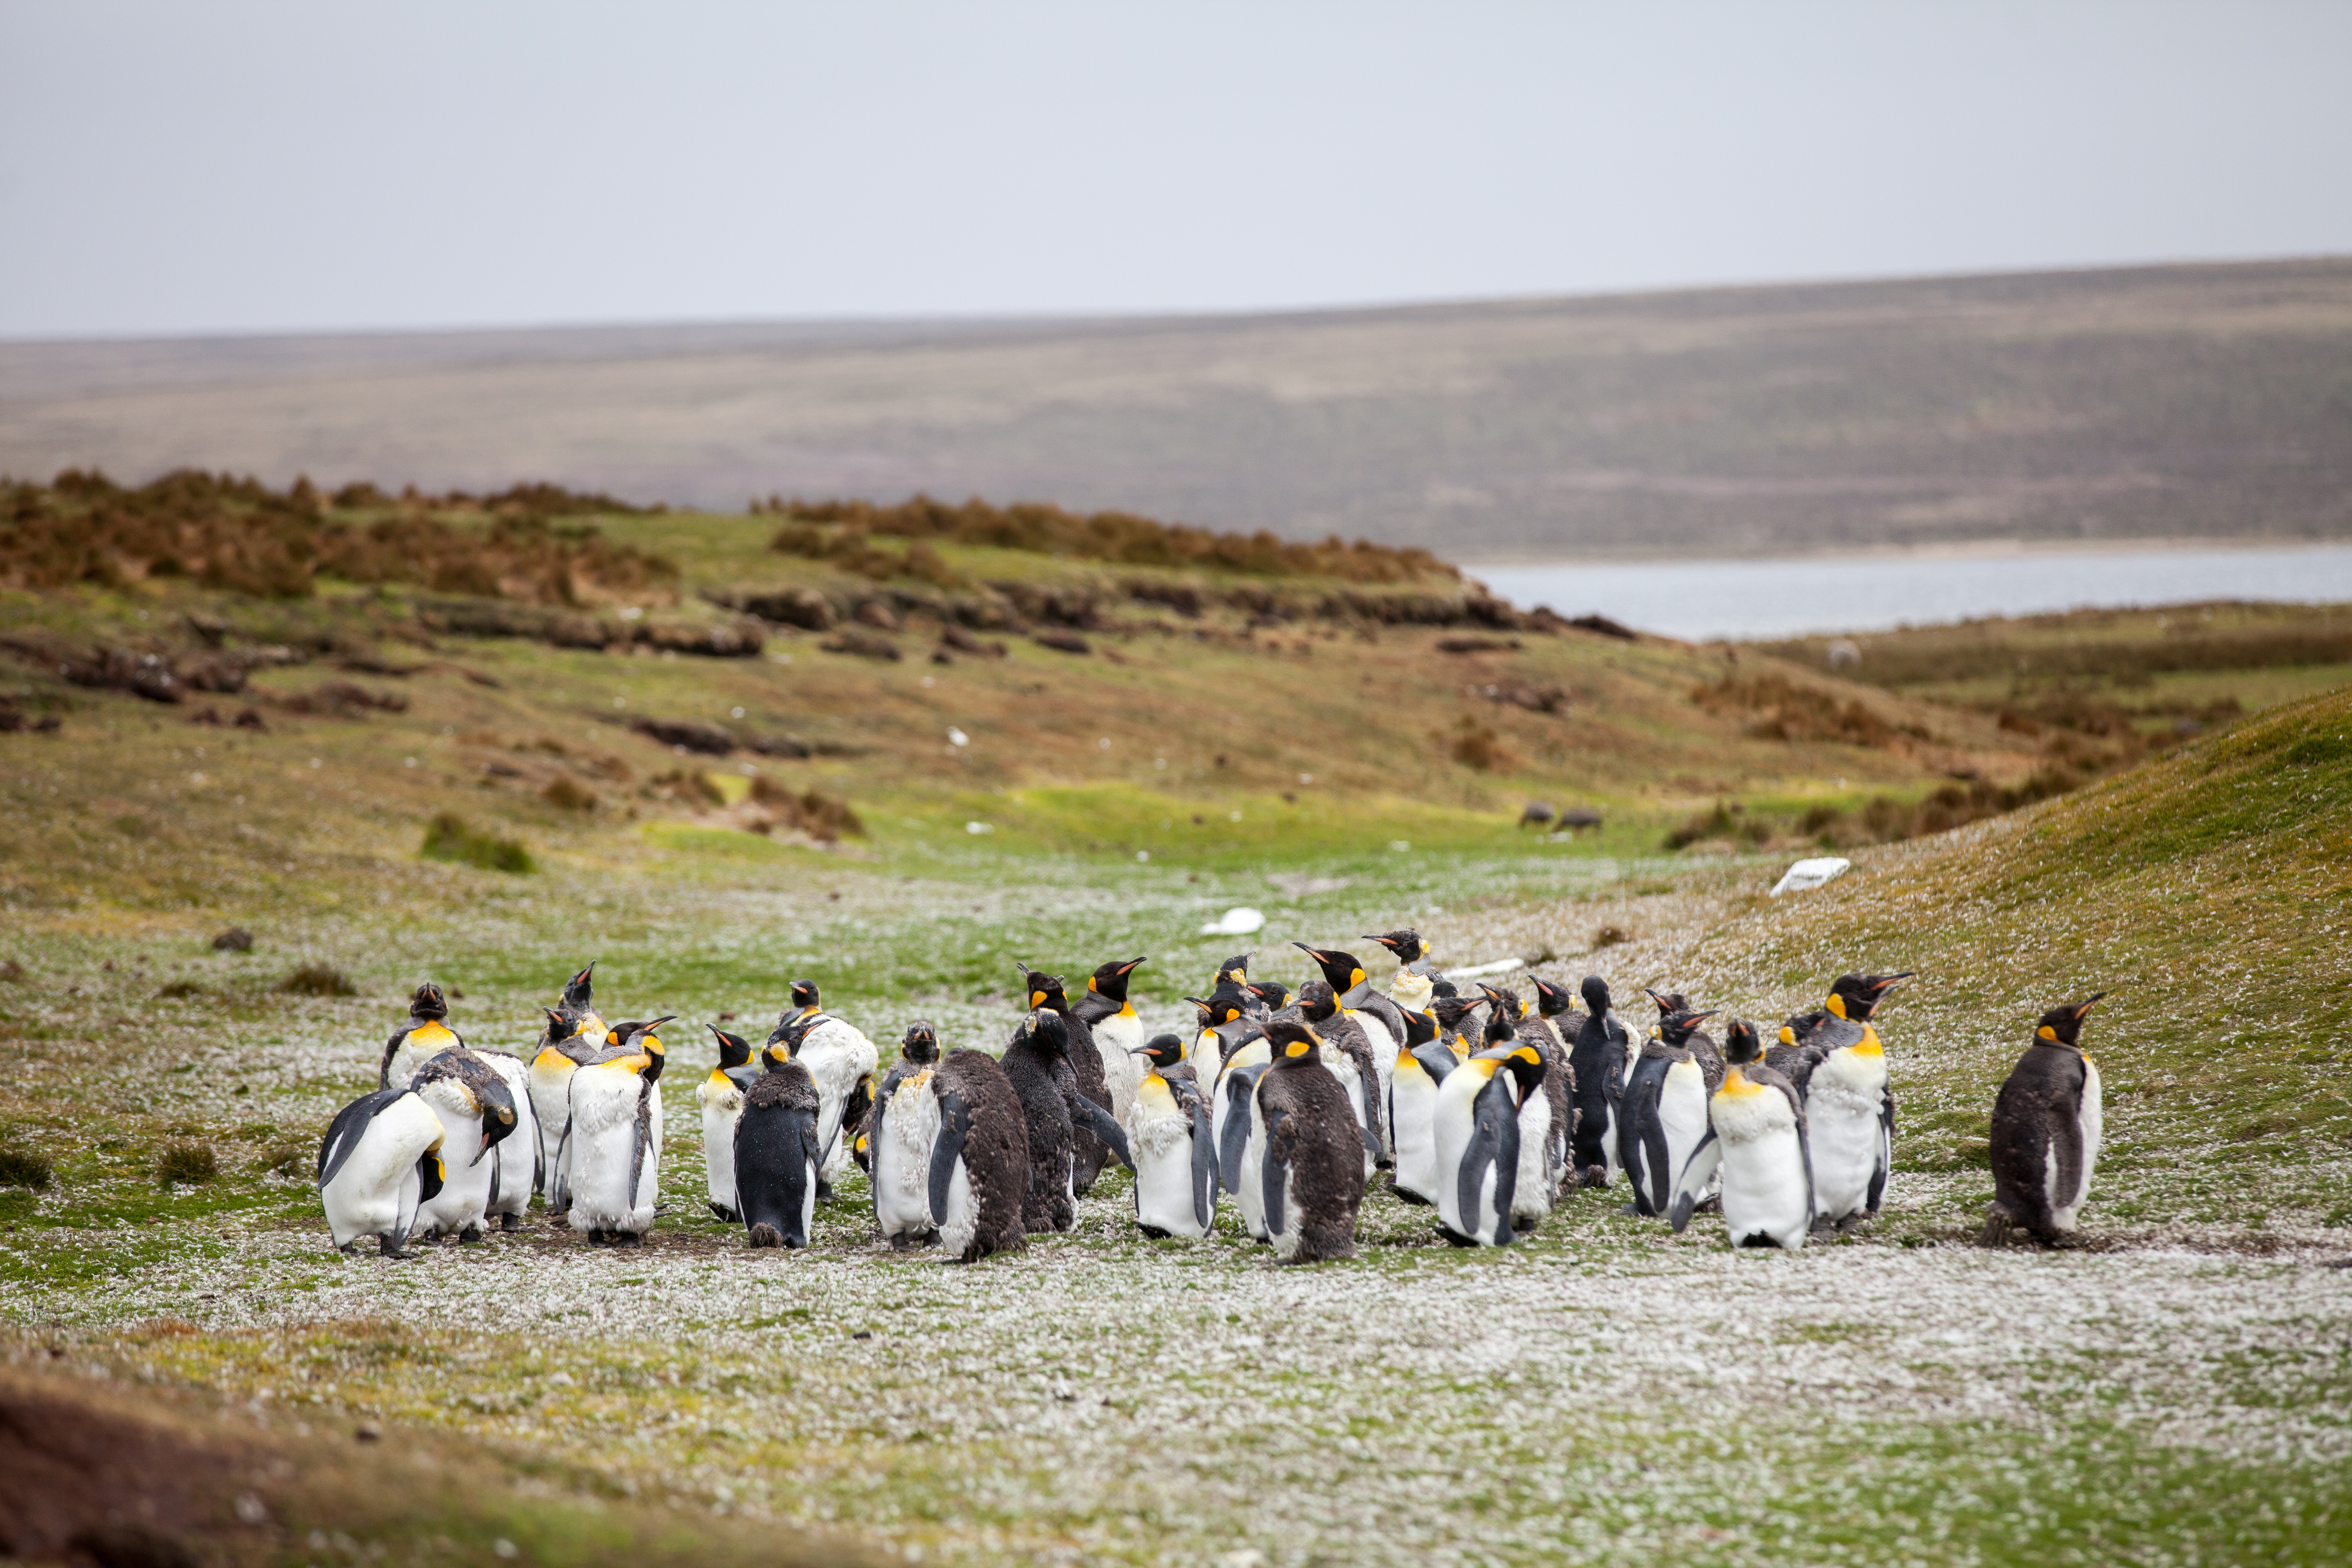
bird, ecosystem, flightless bird